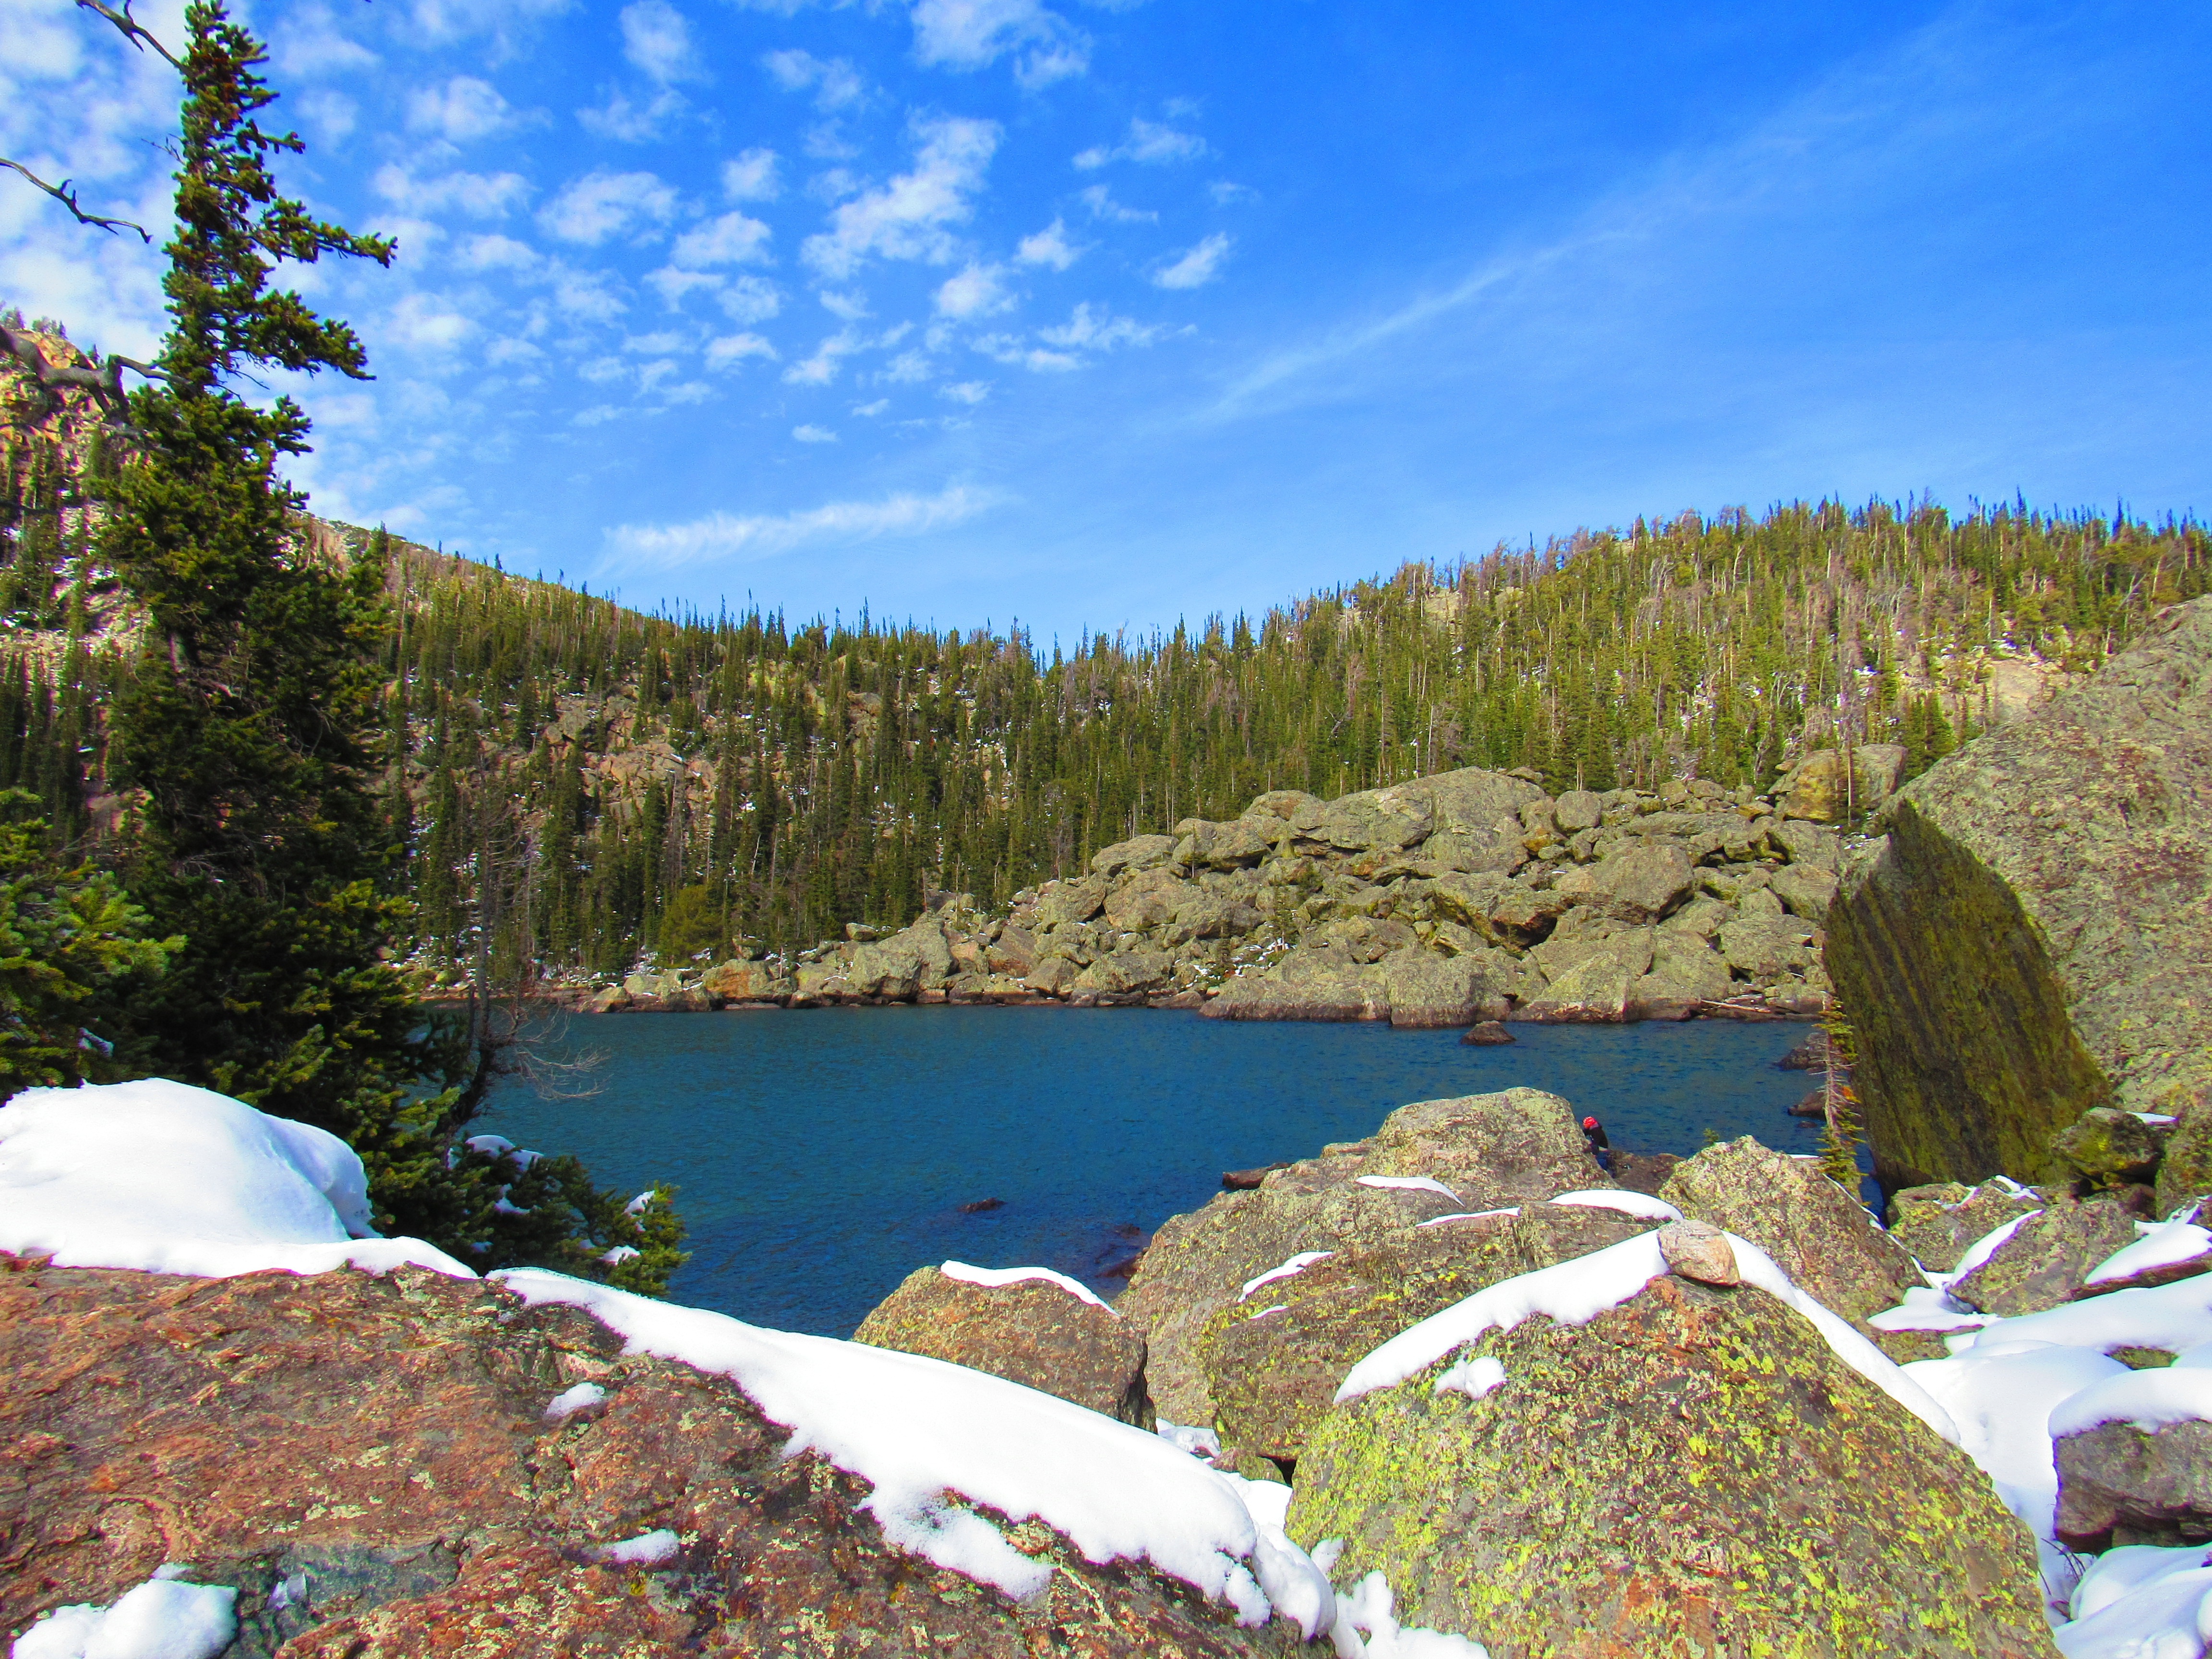
landscape, rock, wilderness, mountain, trail, lake, reservoir, ridge, body of water, ecosystem